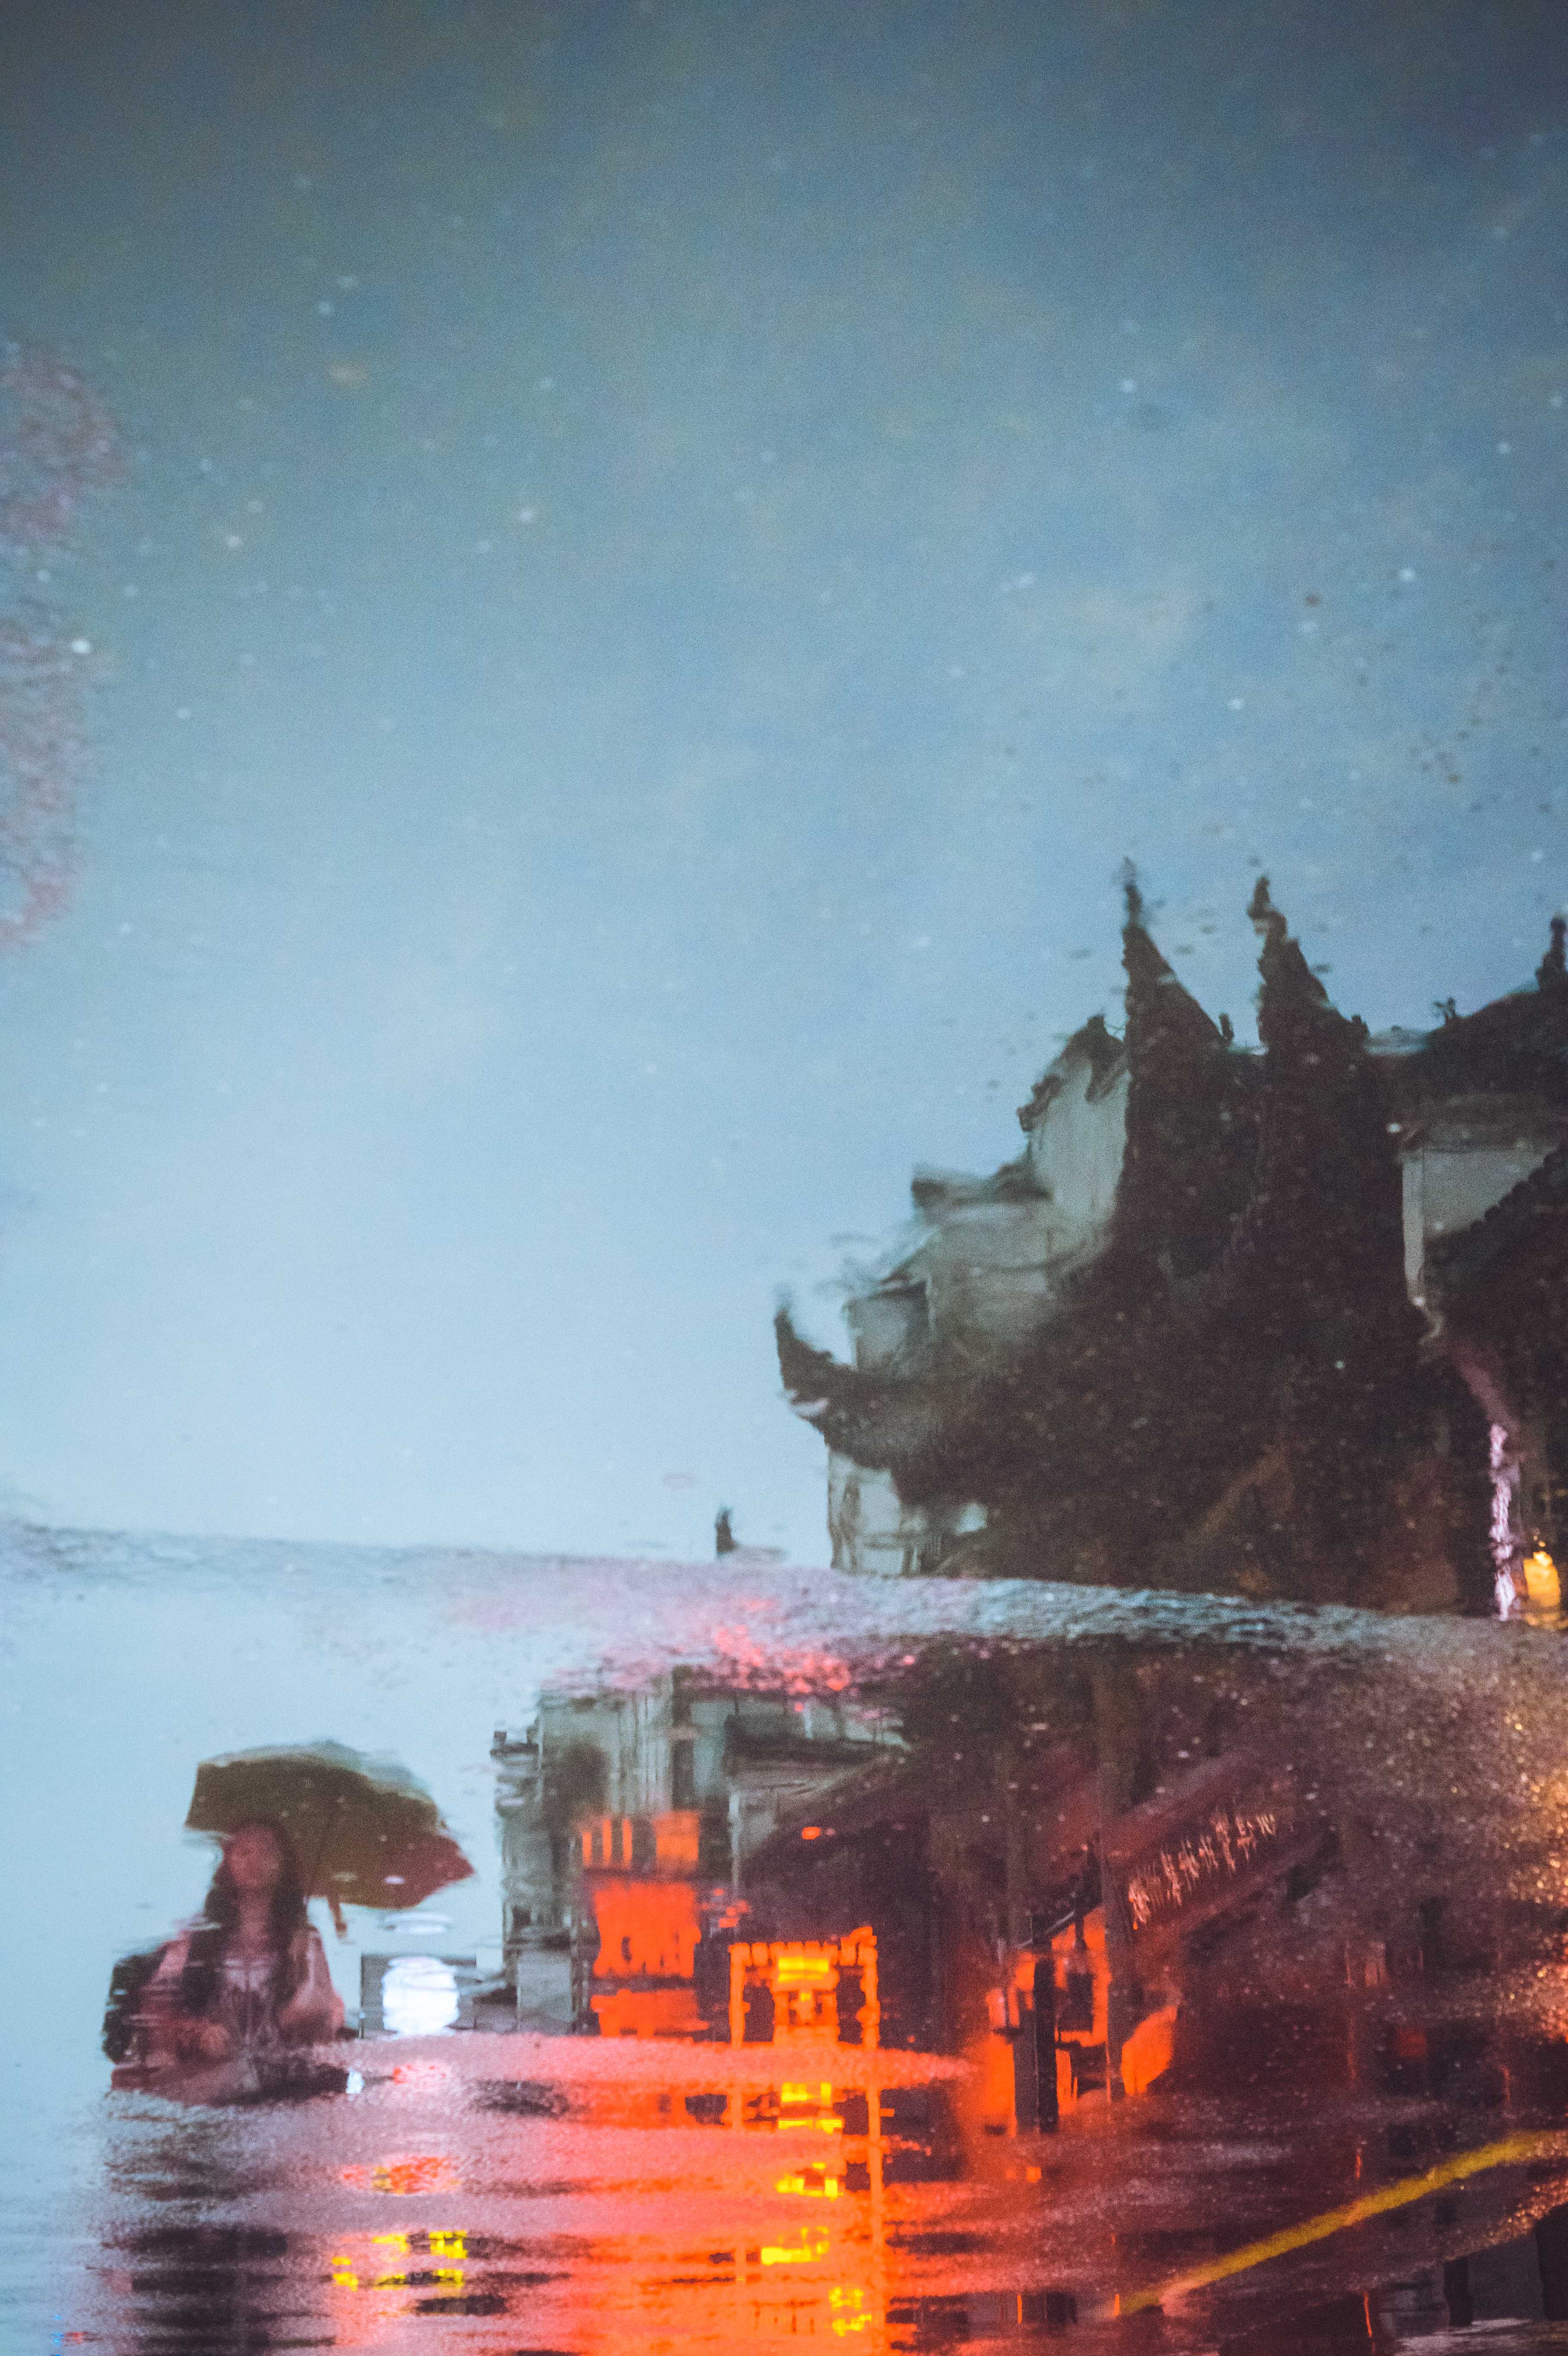
sky, street, night, evening, reflection, tower, puddle, umbrella, castle, candid, china, screenshot, sonystreetphotographer, tunxi